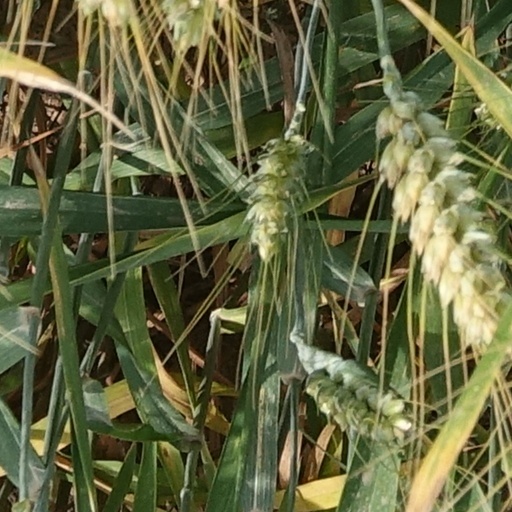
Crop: wheat